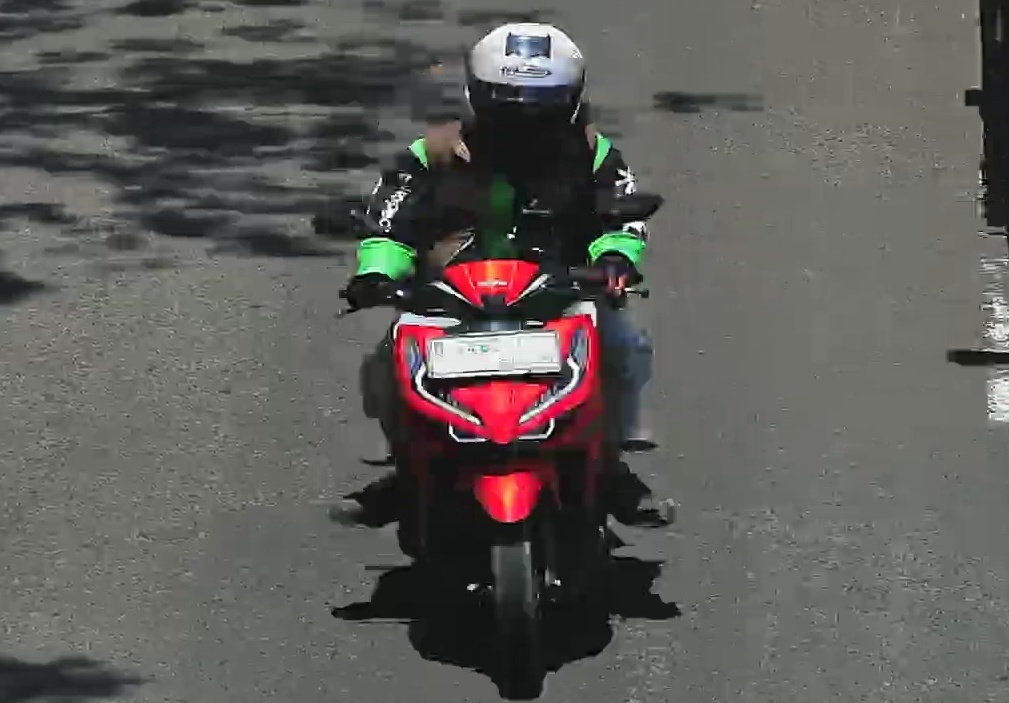
person-with-helmet: 1
person-without-helmet: 0